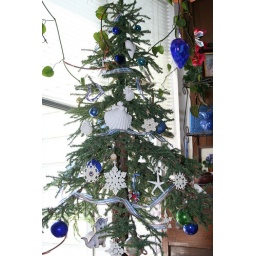
My little faux pine tree in my bedroom